Chula Chakrabongse

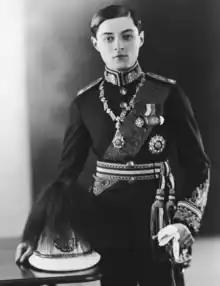
Prince Chula Chakrabongse

Chula Chakrabongse (28 March 1908 – 30 December 1963), was a member of the family of the Chakri dynasty of Thailand and of the House of Chakkraphong. He was the only child of Prince Chakrabongse Bhuvanath and his Ukrainian wife Kateryna Desnytska (later Mom Catherine Na Phitsanulok). He was a grandson of King Chulalongkorn.